The History of Sandford and Merton

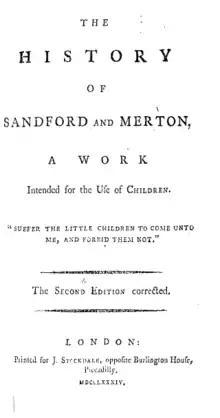
Title page from the second edition of "Sandford and Merton"

The History of Sandford and Merton (1783–89) was a best-selling children's book written by Thomas Day. He began it as a contribution to Richard Lovell and Honora Sneyd Edgeworth's "Harry and Lucy", a collection of short stories for children that Maria Edgeworth continued some years after her stepmother died. He eventually expanded his original short story into the first volume of "The History of Sandford and Merton", which was published anonymously in 1783; two further volumes subsequently followed in 1786 and 1789. The book was wildly successful and was reprinted until the end of the nineteenth century. It retained enough popularity or invoked enough nostalgia at the end of the nineteenth century to inspire a satire, "The New History of Sandford and Merton", whose preface proudly announces that it will "teach you what to don't".